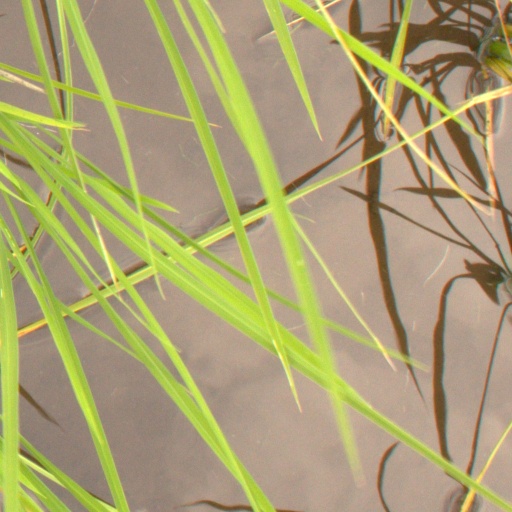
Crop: rice